Euphoria

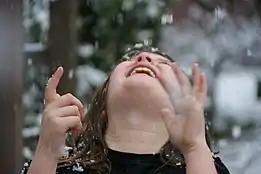
Playing can induce an intense state of happiness and contentment, like this girl playing in the snow.

Euphoria is the experience (or affect) of pleasure or excitement and intense feelings of well-being and happiness. Certain natural rewards and social activities, such as aerobic exercise, laughter, listening to or making music and dancing, can induce a state of euphoria. Euphoria is also a symptom of certain neurological or neuropsychiatric disorders, such as mania. Romantic love and components of the human sexual response cycle are also associated with the induction of euphoria. Certain drugs, many of which are addictive, can cause euphoria, which at least partially motivates their recreational use.